Race to the Sea

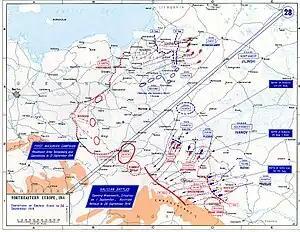

The French Fifth Army fell back about from the Sambre during the Battle of Charleroi (22 August) and began a greater withdrawal from the area south of the Sambre on 23 August. The BEF fought the Battle of Mons on 24 August, by when the French First and Second armies had been pushed back by attacks of the German 7th and 6th armies between St. Dié and Nancy, the Third Army held positions east of Verdun against attacks by the 5th Army, the Fourth Army held positions from the junction with the Third Army south of Montmédy, westwards to Sedan, Mezières and Fumay, facing the 4th Army and the Fifth Army was between Fumay and Maubeuge, with the 3rd Army advancing up the Meuse valley from Dinant and Givet into a gap between the Fourth and Fifth Armies and the 2nd Army pressed forward into the angle between the Meuse and Sambre directly against the Fifth Army. On the far west flank of the French, the BEF prolonged the line from Maubeuge to Valenciennes against the 1st Army and Army Detachment von Beseler masked the Belgian Army at Antwerp.